Miriam Goldman Cedarbaum

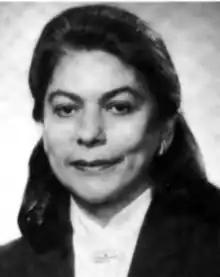

Miriam Goldman Cedarbaum (September 16, 1929 – February 5, 2016) was a United States district judge of the United States District Court for the Southern District of New York.